Antonio Añoveros Ataún

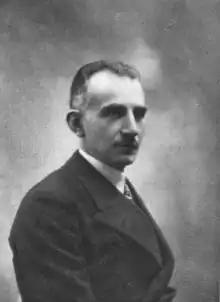
Ángel Herrera Oria (earlier photo)

In early 1950 Añoveros left Navarre for Andalusia; he was appointed "canónigo de la catedral" in Málaga. He rose also to Director Espiritual del Seminario Conciliar, rector of the local seminary, and performed some other minor duties. Working closely with the charismatic figure of the Málaga bishop Angel Herrera Oria, Añoveros grew to his right-hand and in 1952 was elevated to vicar-general of the diocese. In 1952, promoted by Herrera Oria (who also acted as his principal consecrator), Añoveros was nominated the Malaga Auxiliary Bishop; his titular see was Tabuda. In late 1954 he moved to Western Andalusia, nominated the Coadjutor Bishop of Cádiz and Ceuta. In this new post he remained influenced by the strong personality of the aging titular bishop of the province, Tomás Gutiérrez Díez.